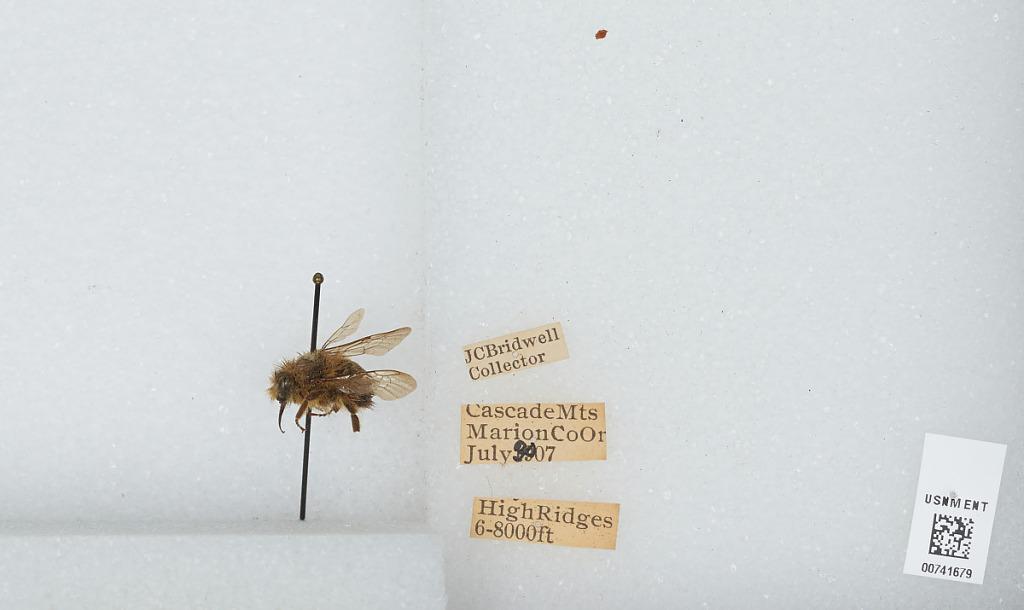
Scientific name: Bombus (Pyrobombus) bifarius Cresson
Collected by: J. Bridwell
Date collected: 1907-7-30
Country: United States
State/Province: Oregon
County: Marion
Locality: Cascade Mountains, High Ridges
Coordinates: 45.3761, -121.733